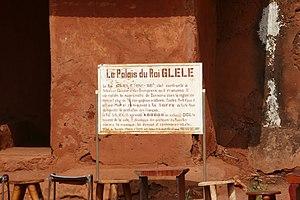
Palais du roi Glèlè à Abomey (Bénin),dans l'enceinte du Musée historique.